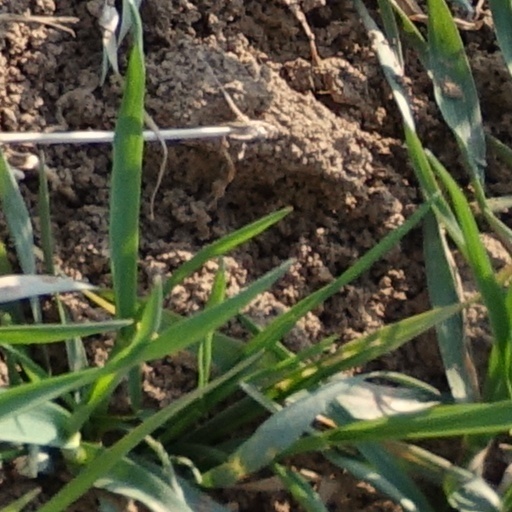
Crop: wheat